Nydia Westman

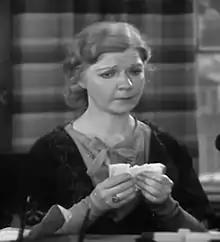
Westman in "Manhattan Tower" (1932)

Nydia Eileen Westman (February 19, 1902 – May 23, 1970) was an American character actress and singer of stage, screen, and television.